Hank Wangford

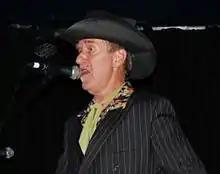

Samuel Hutt (born 15 November 1940), known by the stage name Hank Wangford, is an English country and western songwriter.